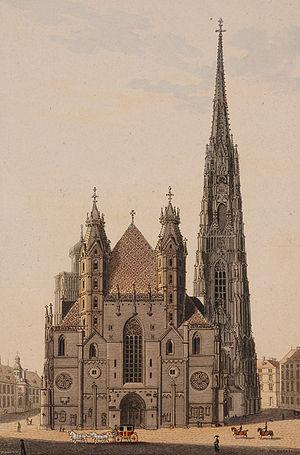
Joseph Haydn — il n'utilisait jamais son premier prénom —, né à Rohrau sur la Leitha en Basse-Autriche, le 31 mars 1732 et mort à Vienne le 31 mai 1809, est un compositeur autrichien. Il incarne le classicisme viennois au même titre que Mozart et Beethoven, les trois compositeurs étant regroupés par la postérité sous le vocable de « trinité classique viennoise ».
La cathédrale Saint-Étienne est la cathédrale de Vienne, en Autriche. Elle est située dans le premier arrondissement de la ville.